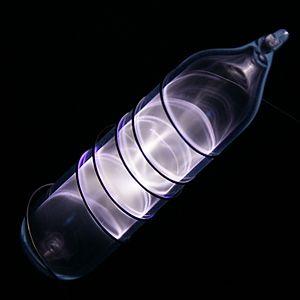
On dénombre 118 éléments chimiques ayant été observés, dont seulement 90 qui se rencontrent dans le milieu naturel.